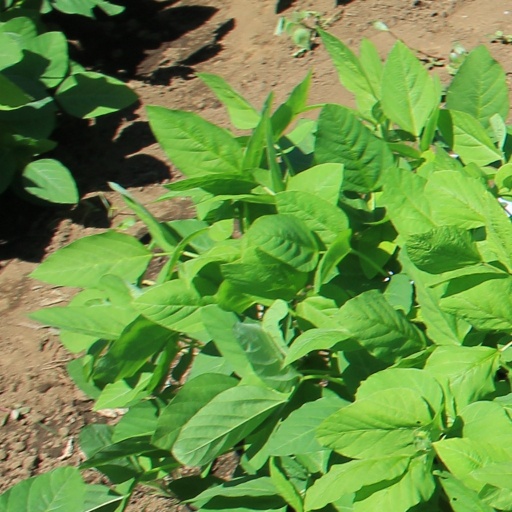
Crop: soybean